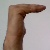
The image shows a hand gesture representing a space in Indian Sign Language.